Expo 67

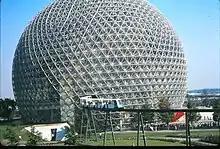
3rd most visited: USA Pavilion (with minirail)

In conjunction with the opening of Expo 67, the Canadian Post Office Department issued a 5¢ stamp commemorating the fair, designed by Harvey Thomas Prosser.